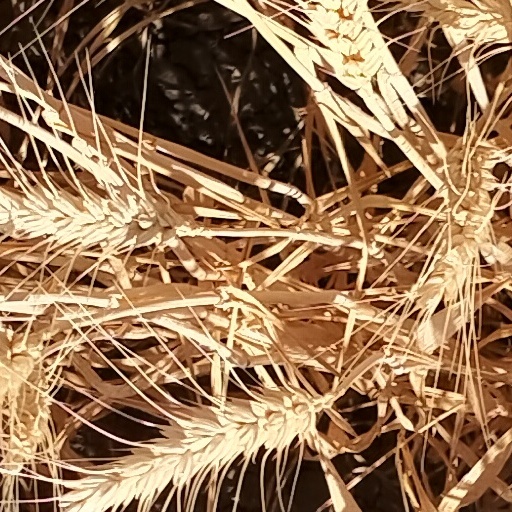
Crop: wheat